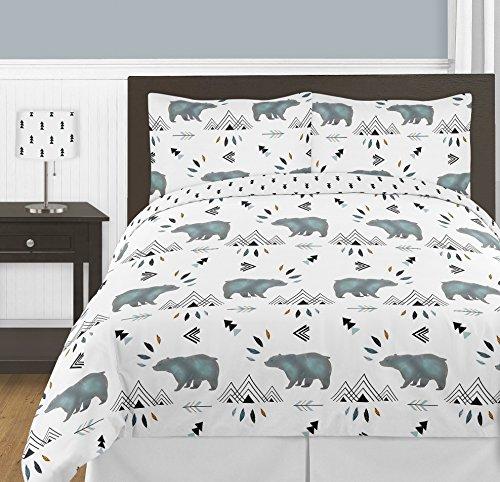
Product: Sweet Jojo Designs 3-Piece Bear Mountain Watercolor Boy Full/Queen Kid Childrens Teen Bedding Comforter Set
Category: Home & Kitchen | Bedding | Kids' Bedding | Comforters & Sets | Comforter Sets
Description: Dimensions: Lightweight Comforter - Full/Queen 86in x 86in, Standard Shams 20in x 26in.
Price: $119.99
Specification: ProductDimensions:86x86x1.5inches|ItemWeight:4.8pounds|ShippingWeight:4.8pounds(Viewshippingratesandpolicies)|Department:baby-boys|Manufacturer:JojoDesigns,LLC|ASIN:B0775SXTMC|Itemmodelnumber:B073RRFMV2